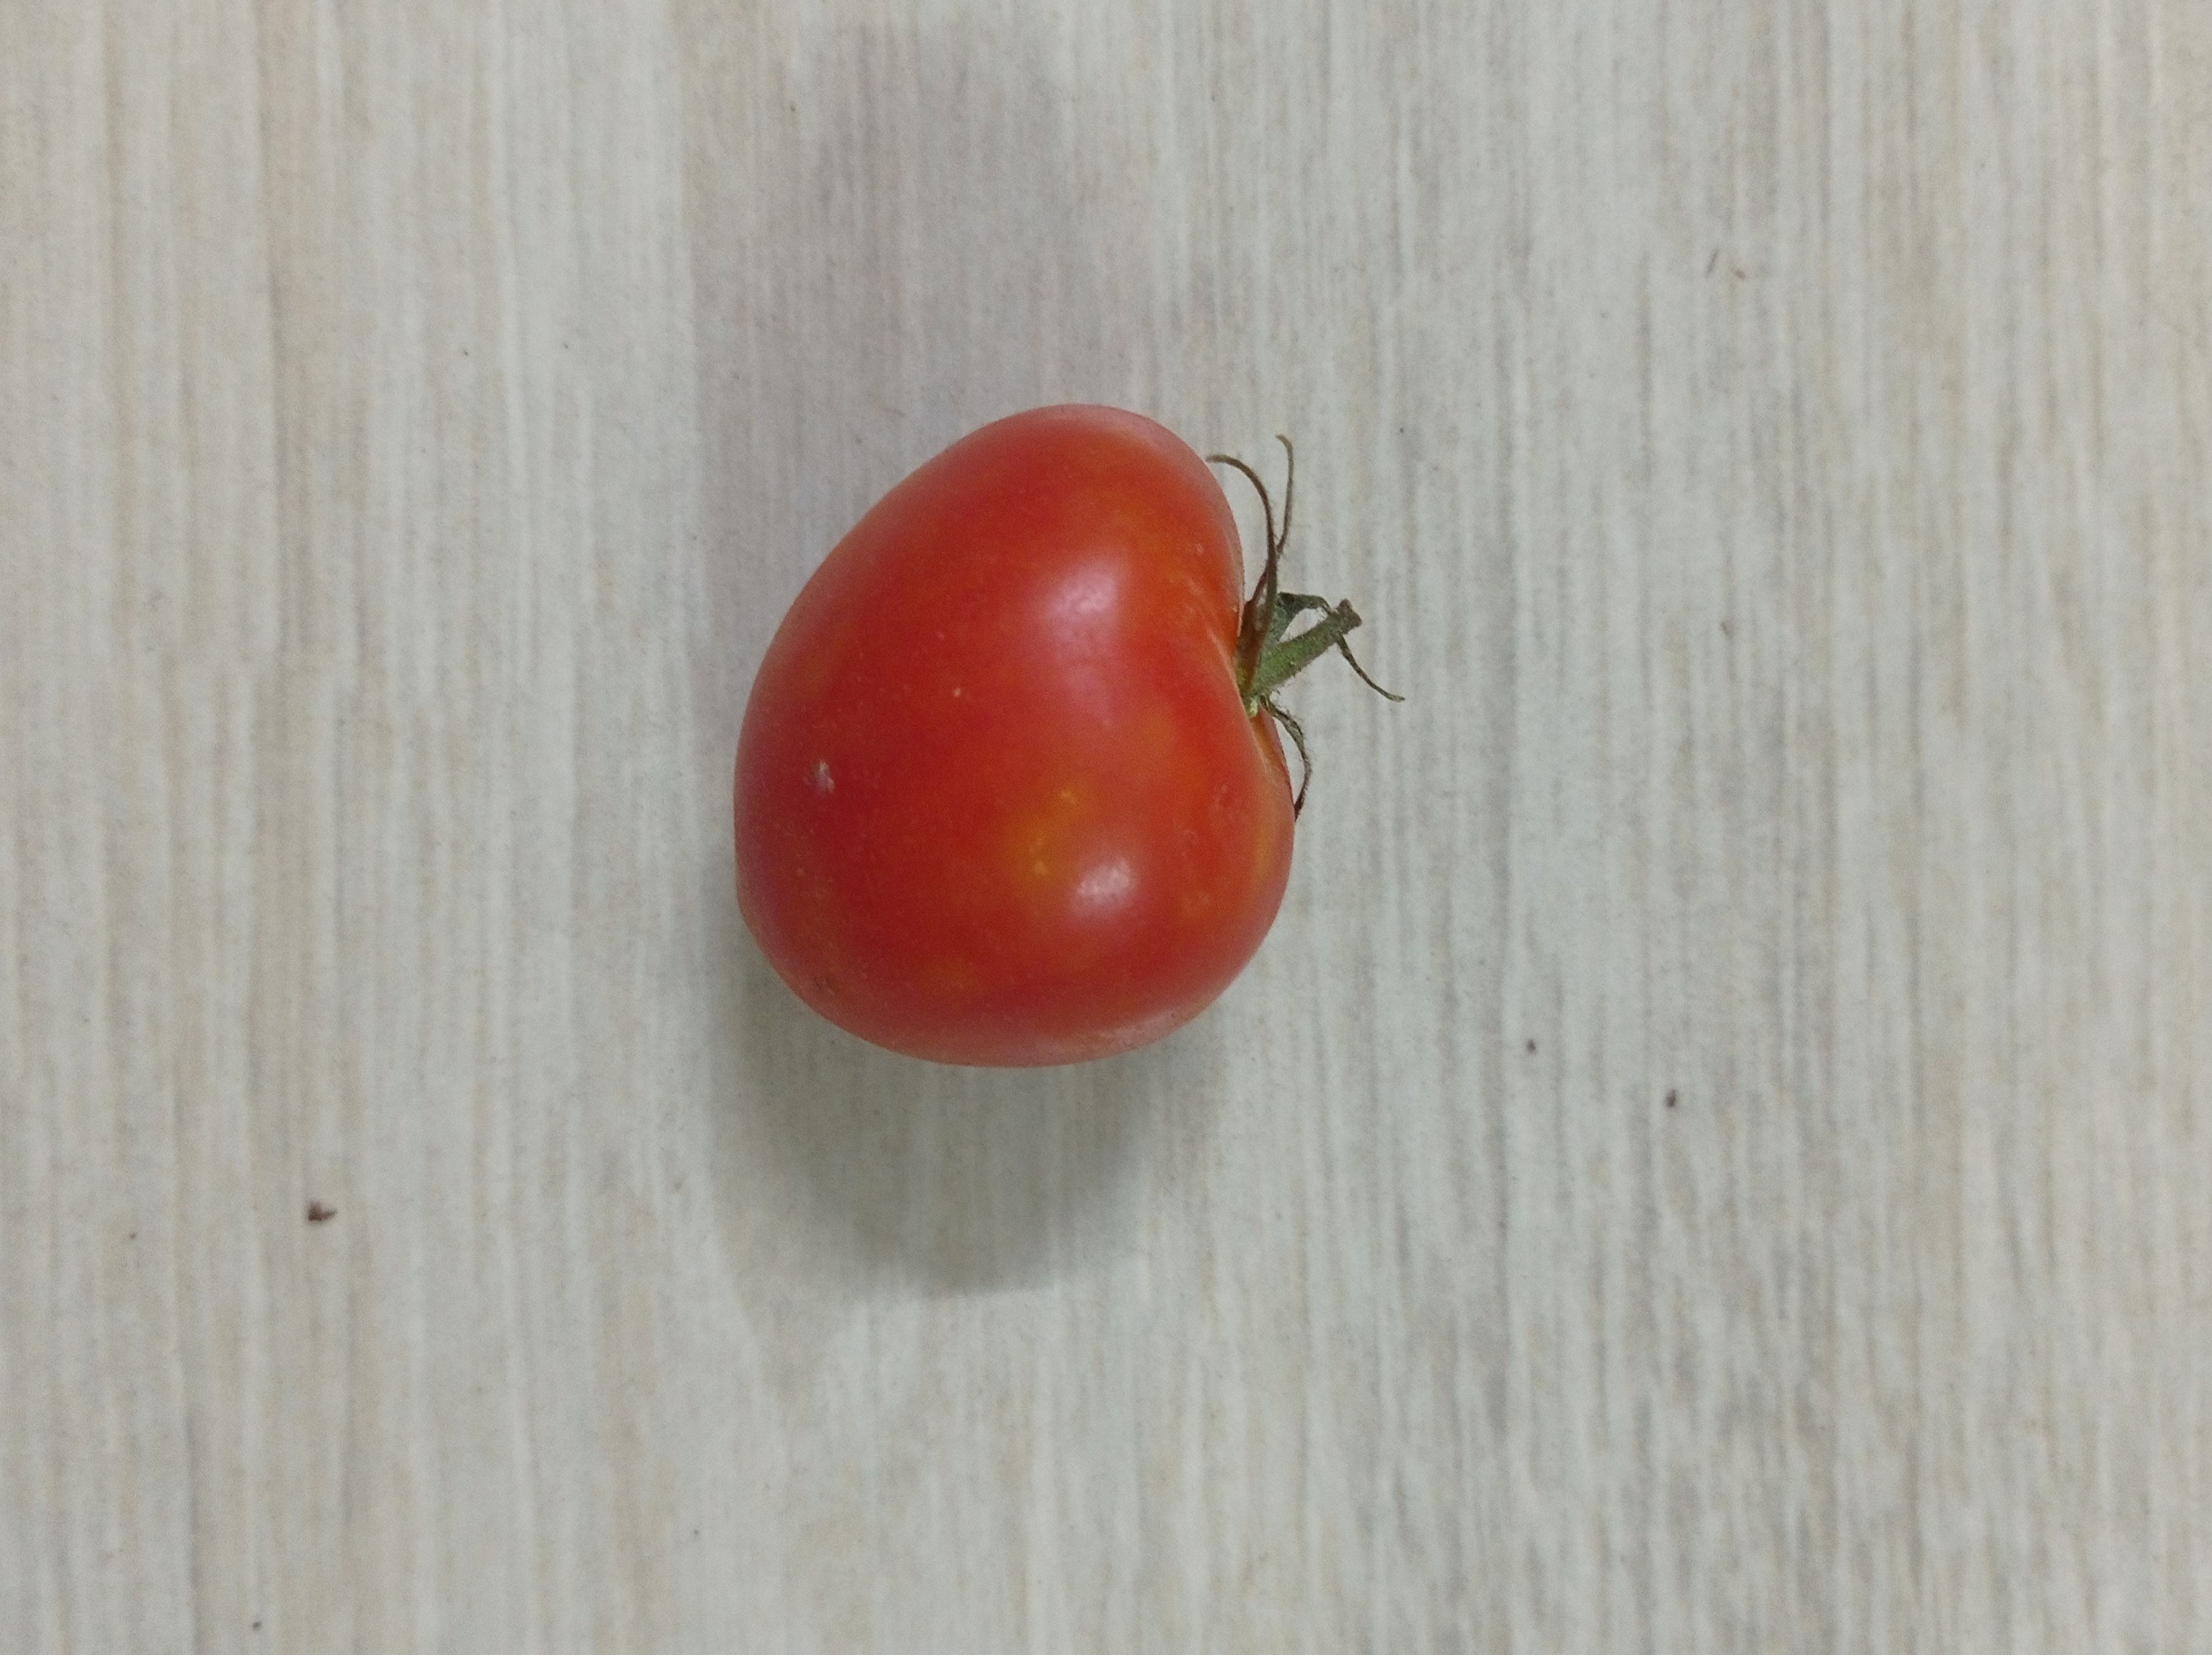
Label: Fresh